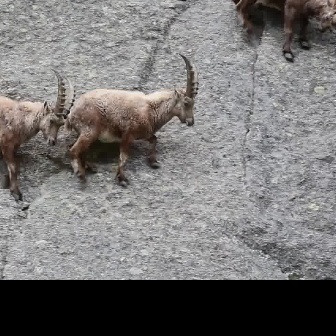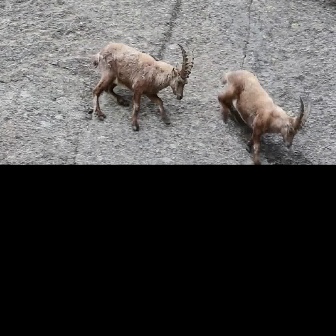
  Please identify the target specified by the bounding box [64,52,199,187] in the first image and locate it in the second image. Return the coordinates in [x_min,y_min,x_max,y_max] format.
Answer: [216,67,312,163]